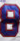
Number: 8